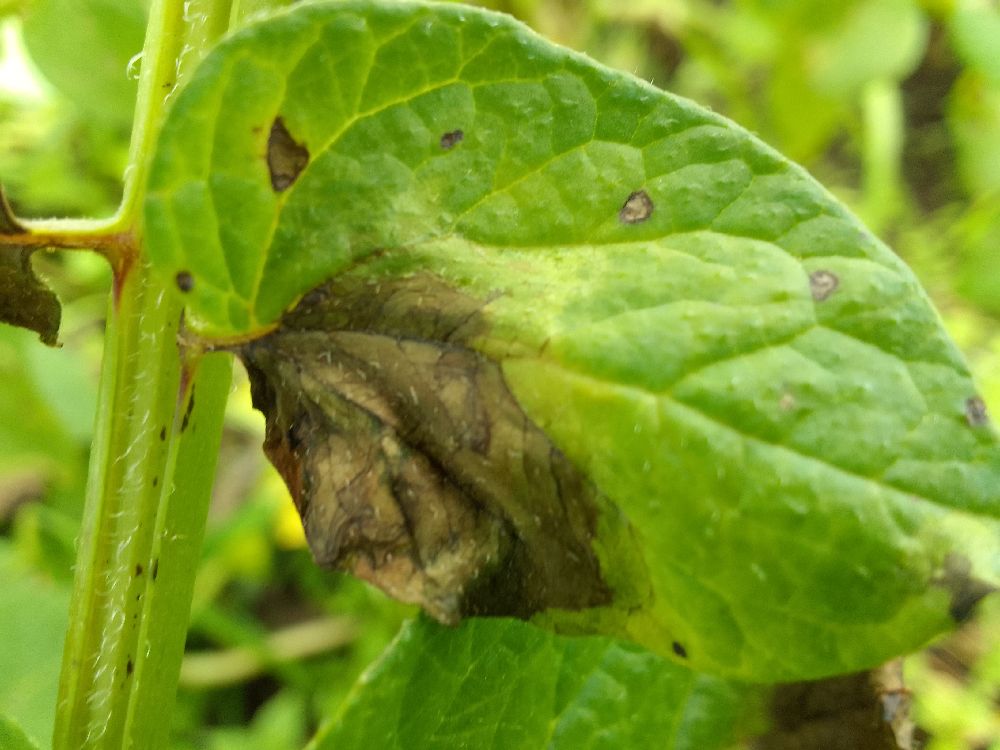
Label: Late blight